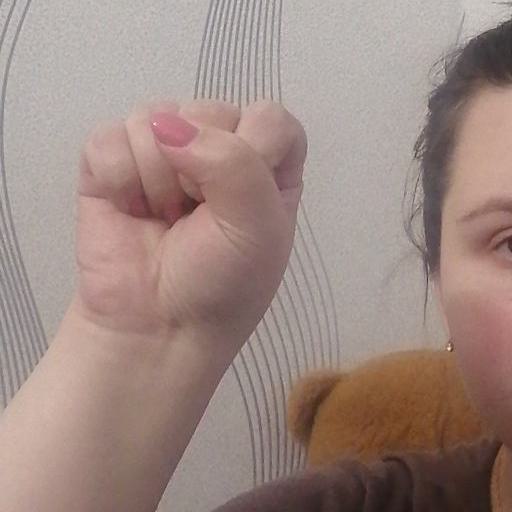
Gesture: fist